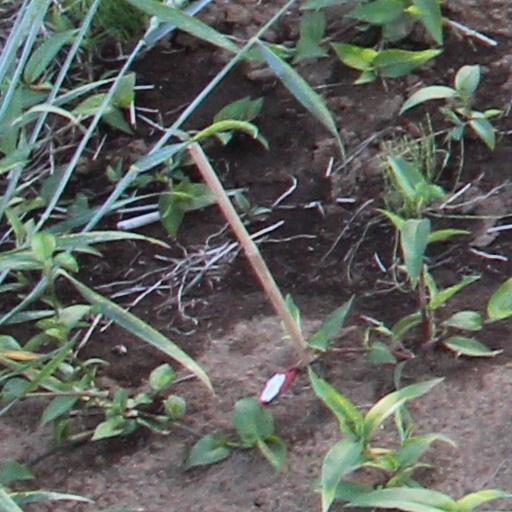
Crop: wheat